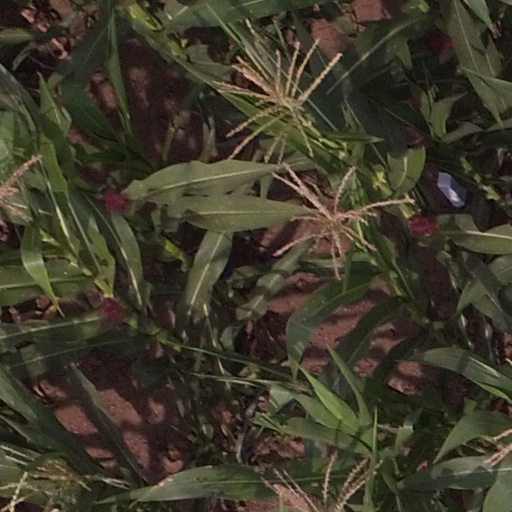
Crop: maize; corn